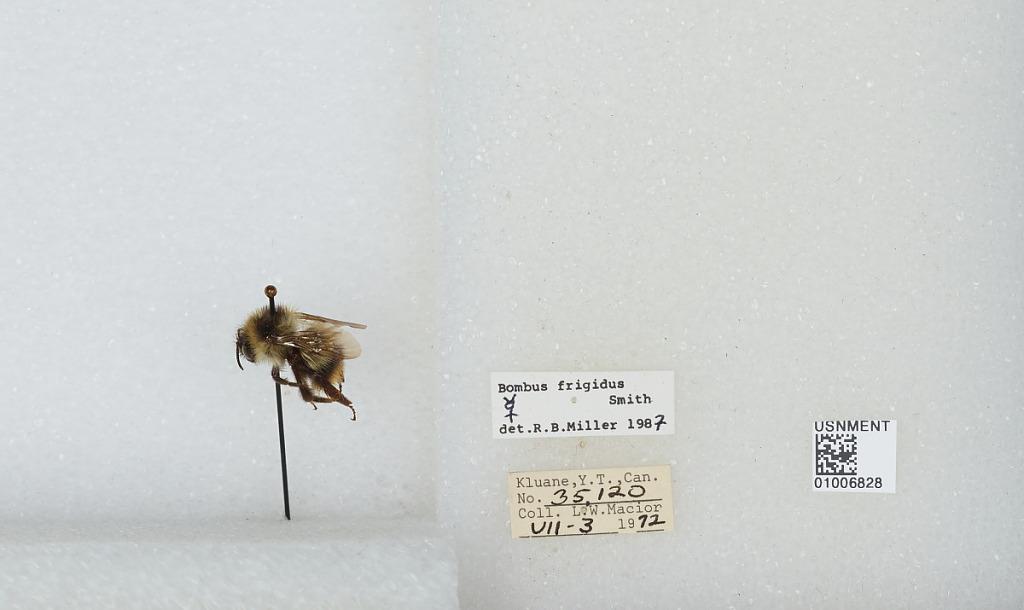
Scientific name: Bombus (Pyrobombus) frigidus Smith
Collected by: L. Macior
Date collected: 1972-7-3
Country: Canada
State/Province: Yukon Territory
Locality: Kluane
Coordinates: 60.75, -139.5
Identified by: Miller, R. B.